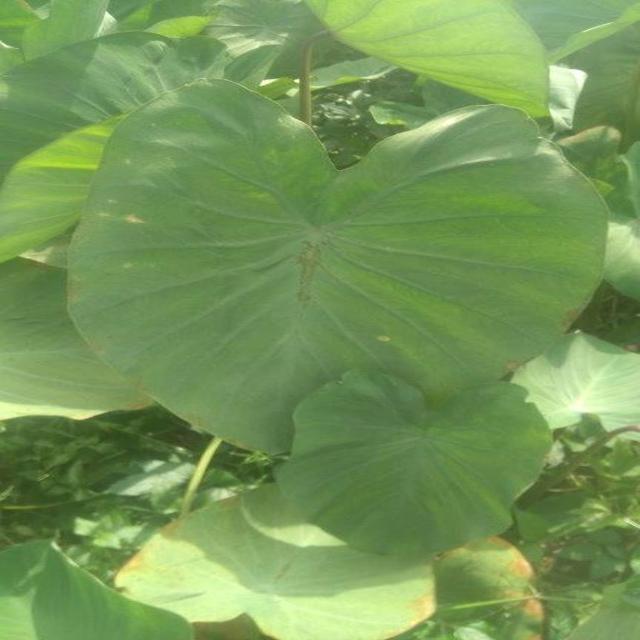
Label: Healthy